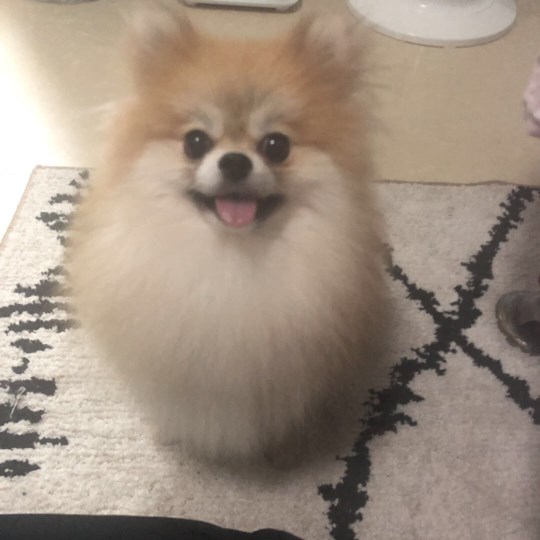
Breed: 1936-n000005-Pomeranian